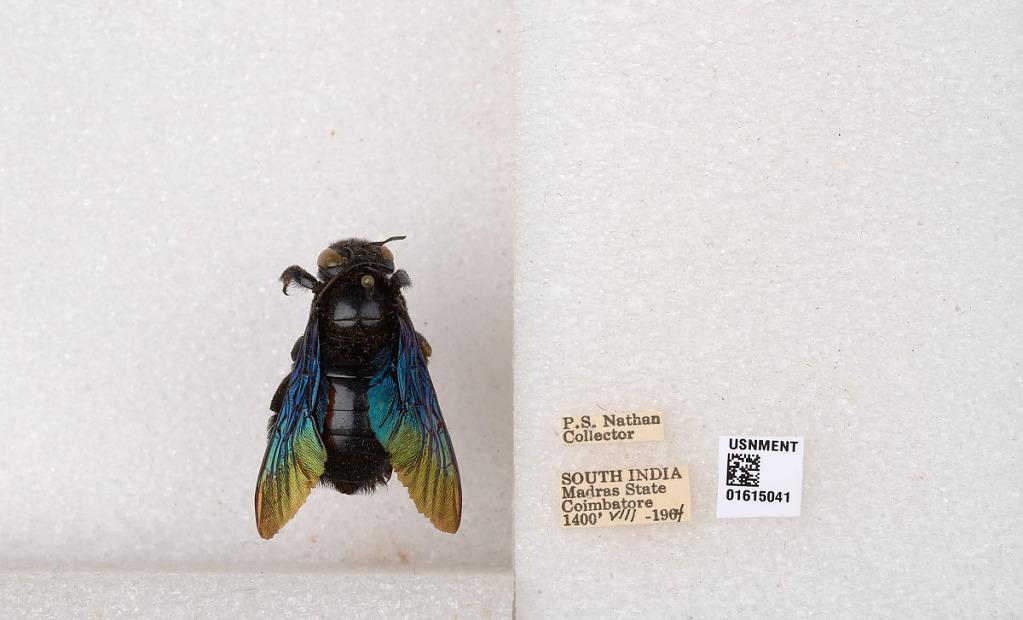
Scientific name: Xylocopa (Biluna) auripennis auripennis Lepeletier
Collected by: P. Nathan
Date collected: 1964-8-1
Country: India
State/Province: Tamil Nadu
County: Coimbatore
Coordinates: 10.9955, 76.9034